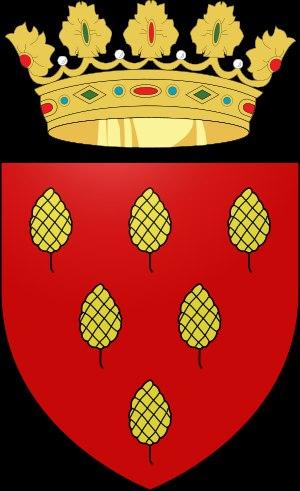
Prince de Belmonte est un titre nobiliaire créé en 1619 par la Couronne espagnole pour les barons de Badolato et de Belmonte, comtes héréditaires de Lavagna et descendants directs de la famille papale des Fieschi, anoblie au XIᵉ siècle. Le titre de « prince de Belmonte » a été créé selon les règles de la noblesse espagnole.